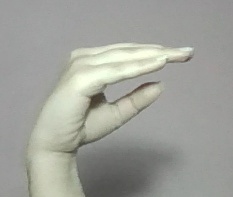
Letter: jeem